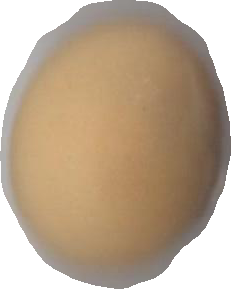
Variety: Grobogan